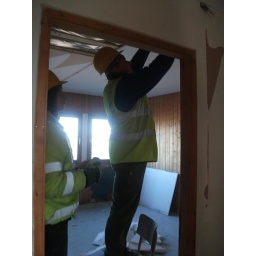
Project lift: An operation to move two wooden buildings from the Limerick Port tunnel site to Charleville Castle in Tullamore.